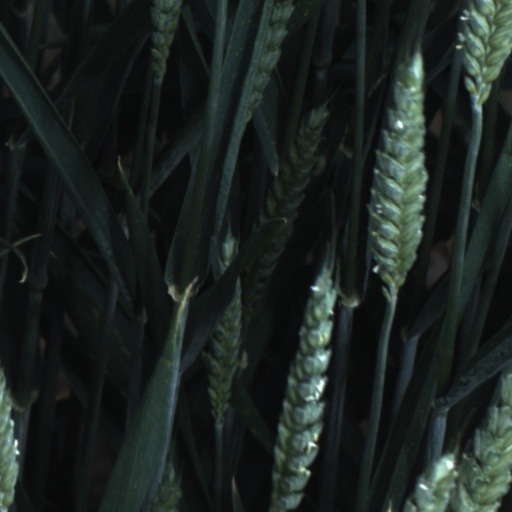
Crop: wheat